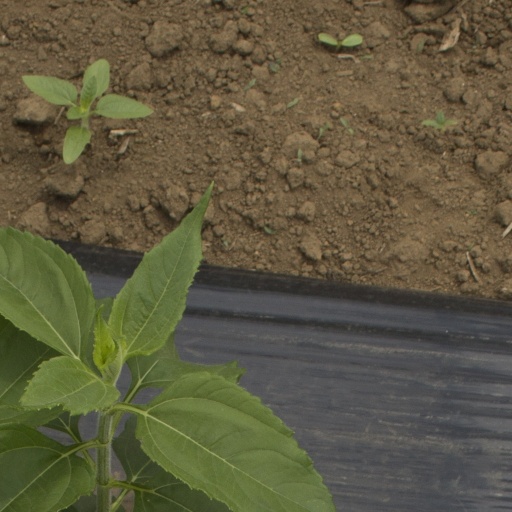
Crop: Jerusalem artichoke